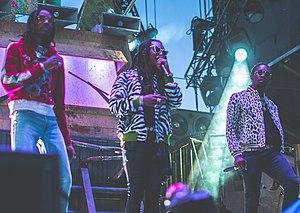
Migos est un groupe de hip-hop américain, originaire d'Atlanta, en Géorgie. Le groupe est composé de Quavo, Takeoff et Offset. Quavo et Offset sont cousins, tandis que Takeoff est le neveu de Quavo. Le trio se fait connaître mondialement en 2013 avec le single Versace.